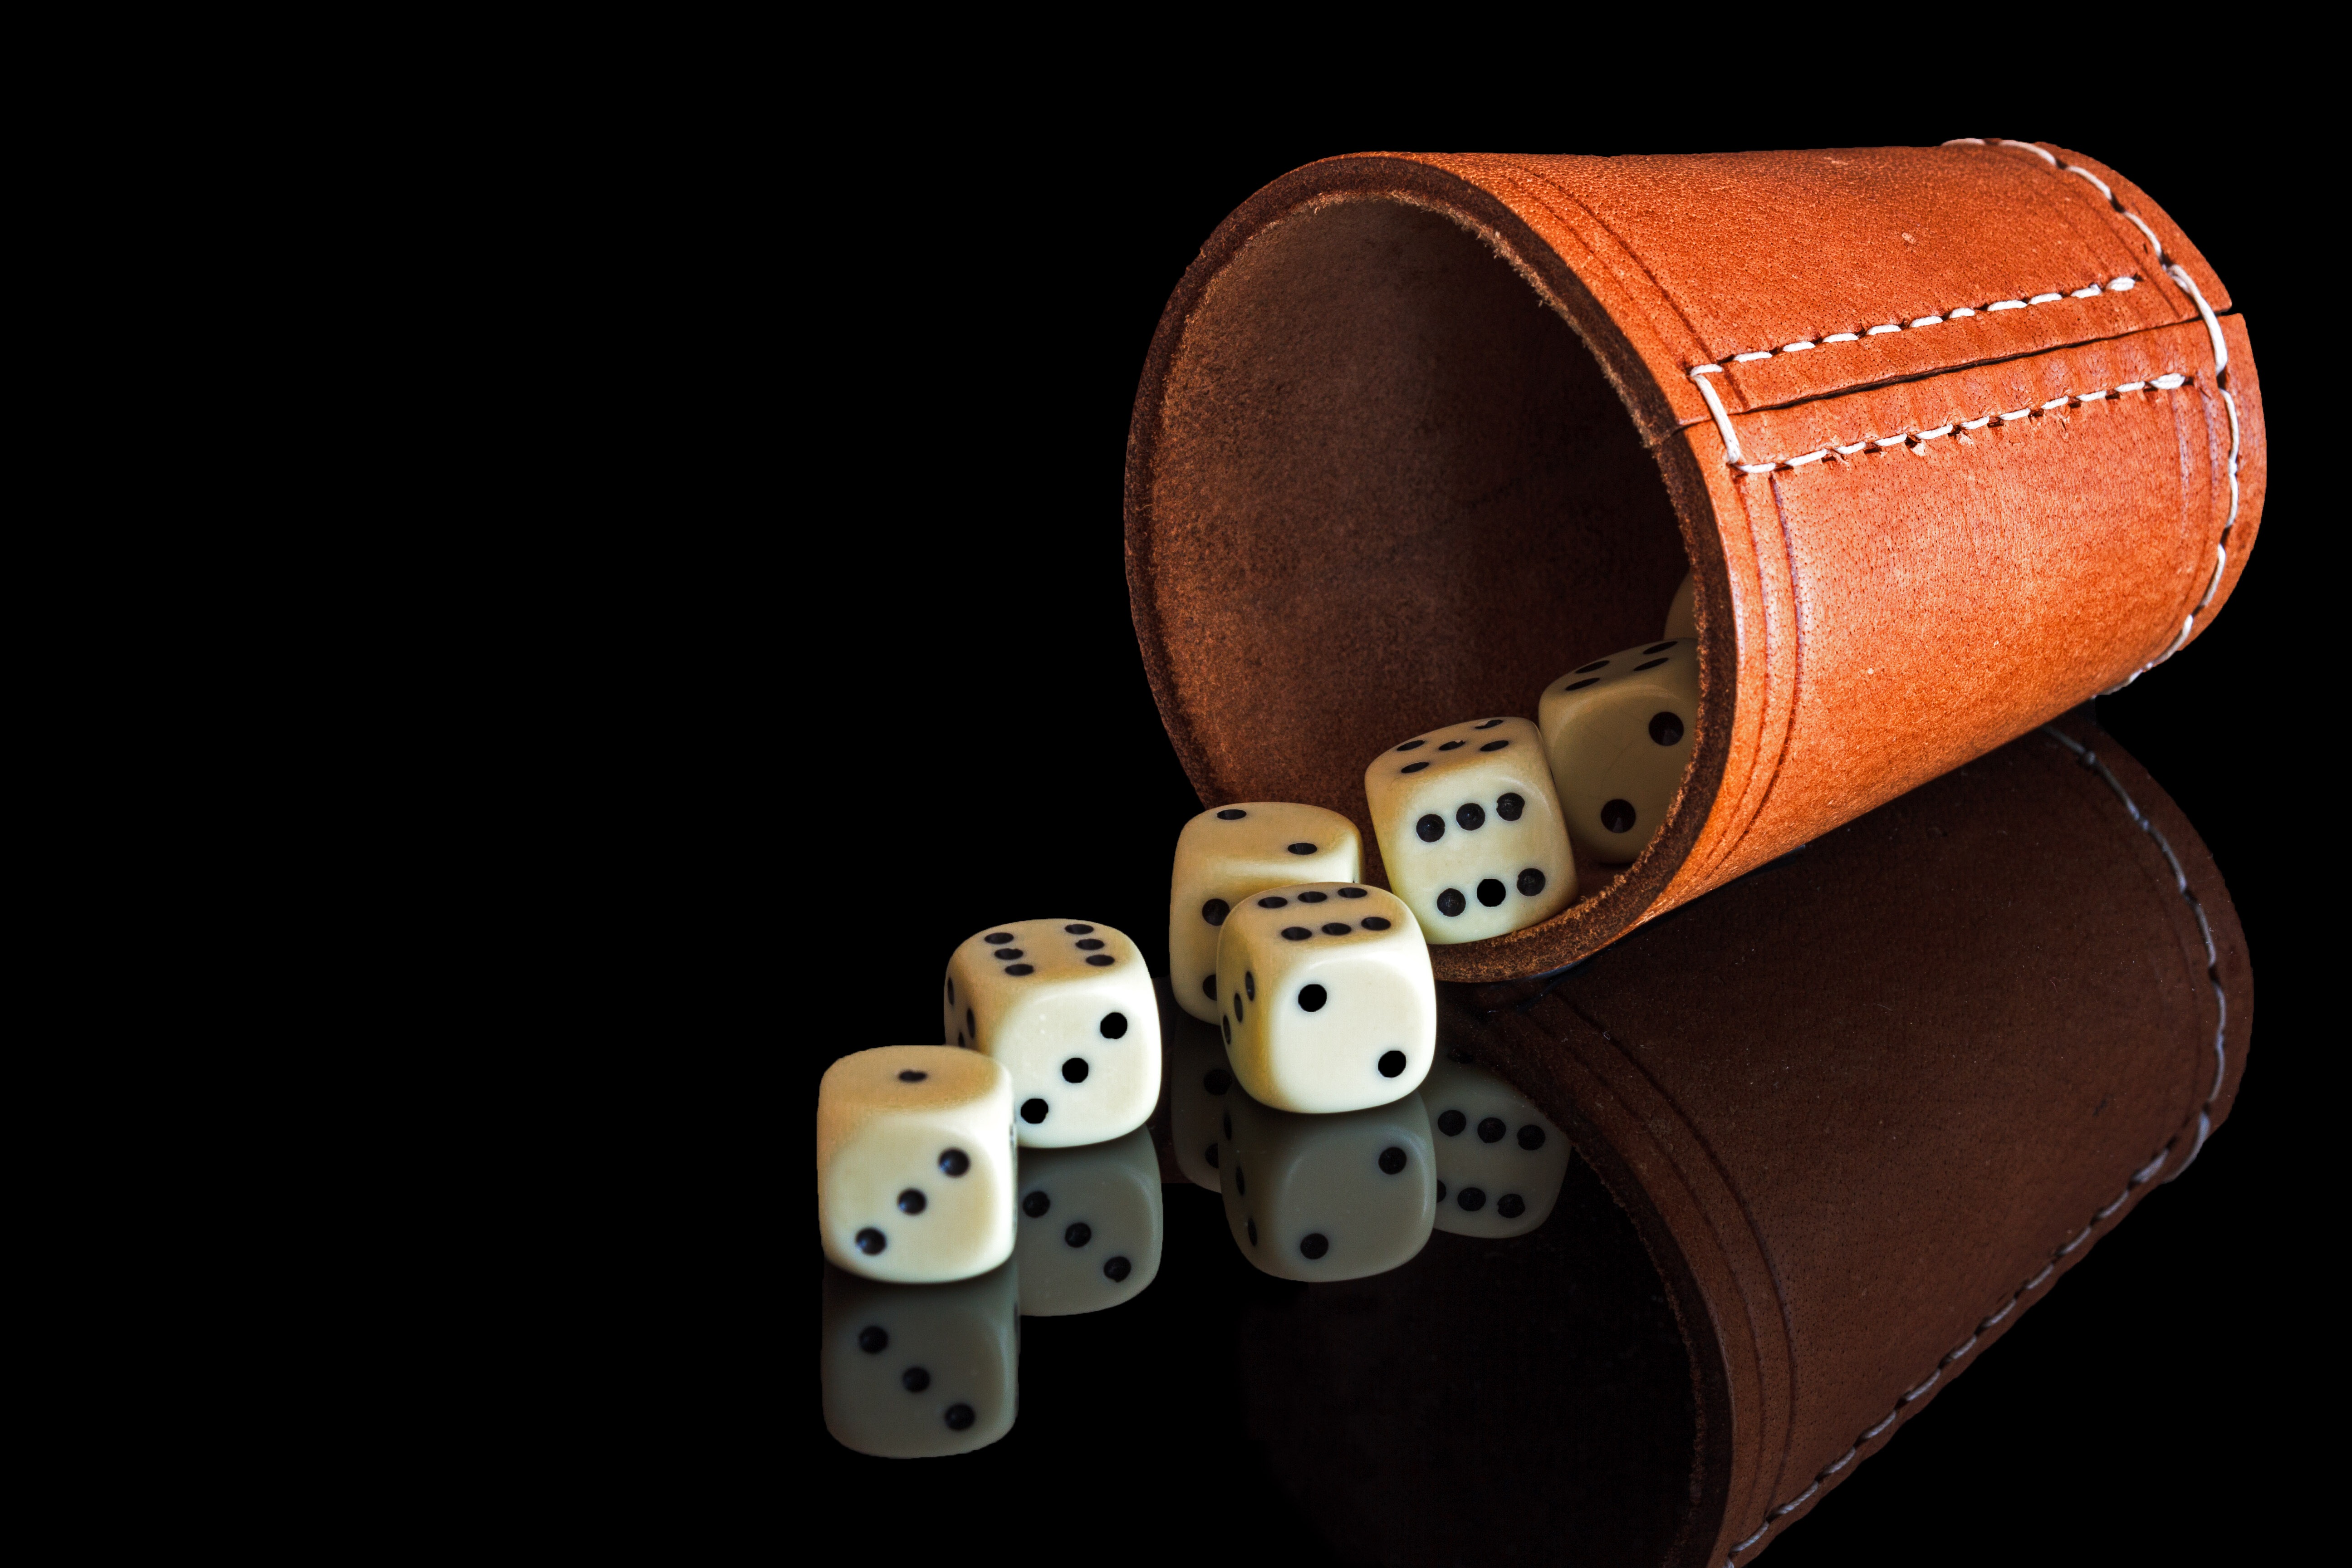
hand, cup, black, arm, board game, sports, shaker, cube, games, mirroring, dice cup, indoor games and sports, tabletop game